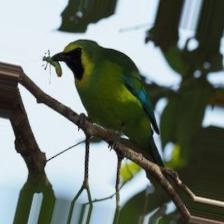
Species: BORNEAN LEAFBIRD
Scientific name: CHLOROPSIS KINABALUENSIS